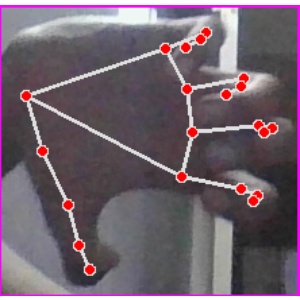
अक्षर: त